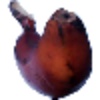
Label: red_banana